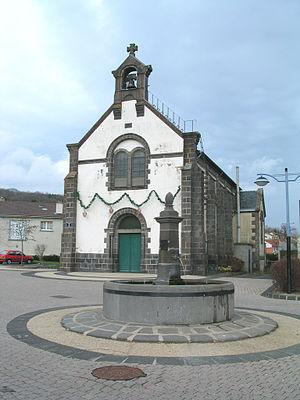
Église du village d'Argnat(Commune de Sayat, Puy-de-Dôme, France)
Sayat est une commune française située dans le département du Puy-de-Dôme, en région Auvergne-Rhône-Alpes. Elle fait partie de l'aire urbaine de Clermont-Ferrand.
Églises possédant un clocher-mur, ou clocher à peigne, clocher-arcade ou campenard.